Grouse Mountain

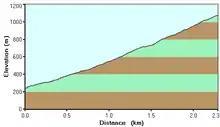
An elevation profile of the trail

Grouse Mountain is also the location of a popular hiking trail known as the Grouse Grind. It is a steep trail that climbs 853 m (2800 feet) from the gate and timer near the bottom of the trail to the "Grind Timer" at the top of the trail, a distance of , with an average grade of 17° (31%) and short sections of up to 30° (58%). The total number of stairs is 2,830. The trail, nicknamed "Mother Nature's Stairmaster", is notoriously gruelling due to its steepness and mountainous terrain. Hikers, who often time themselves on the trail, reach the top in approximately 90 minutes on average although some who are very fit can finish in under 30 minutes. The Grouse Grind trail is closed by Metro Vancouver each winter usually from November to April or May, due to hazardous geotechnical and weather conditions, by means of a steel gate and security fence.